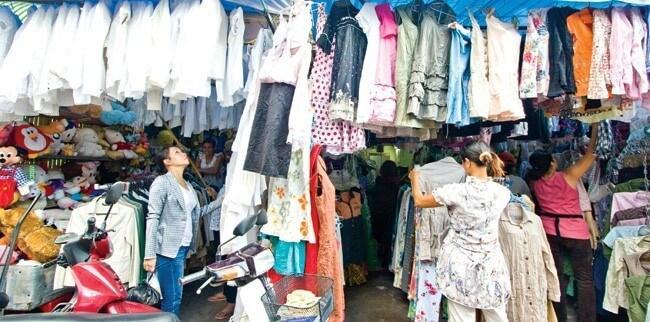
có một vài người đang đứng ở quầy hàng bán quần áo